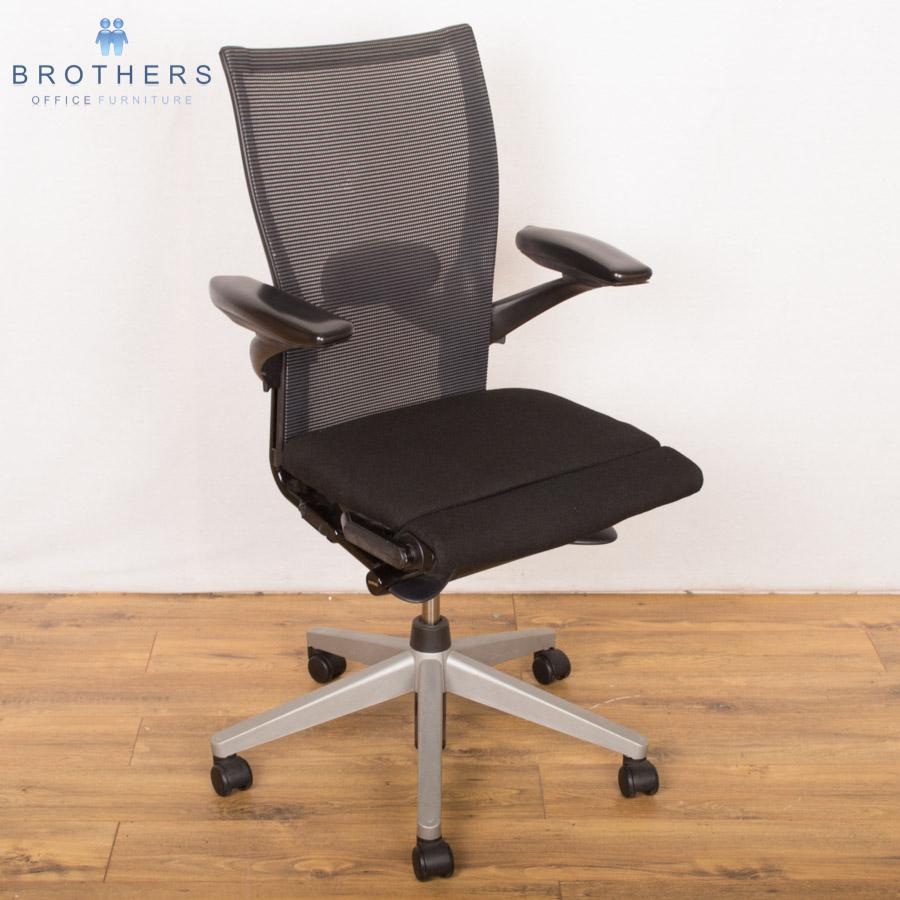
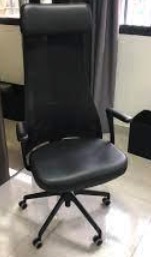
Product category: items_chair
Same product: no